Describe the emotion expressed in this image:  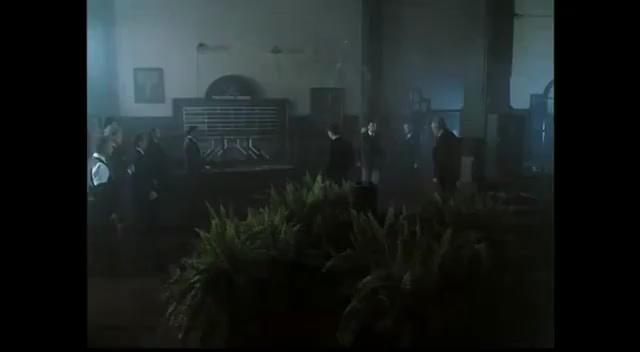
This person displays Pain, valence and arousal with low intensity.